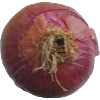
Label: Onion Red 1